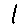
Label: 1